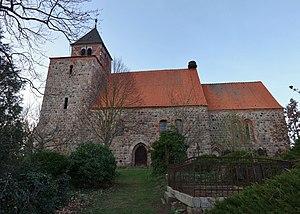
Vue du sud de l'église de Hetzdorf, commune de Uckerland, arrondissement Uckermark, état fédéral de Brandebourg, Allemagne Object location53°